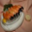
Label: cra